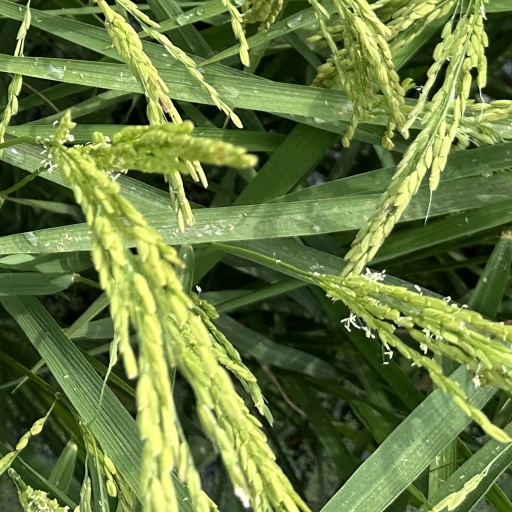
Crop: rice